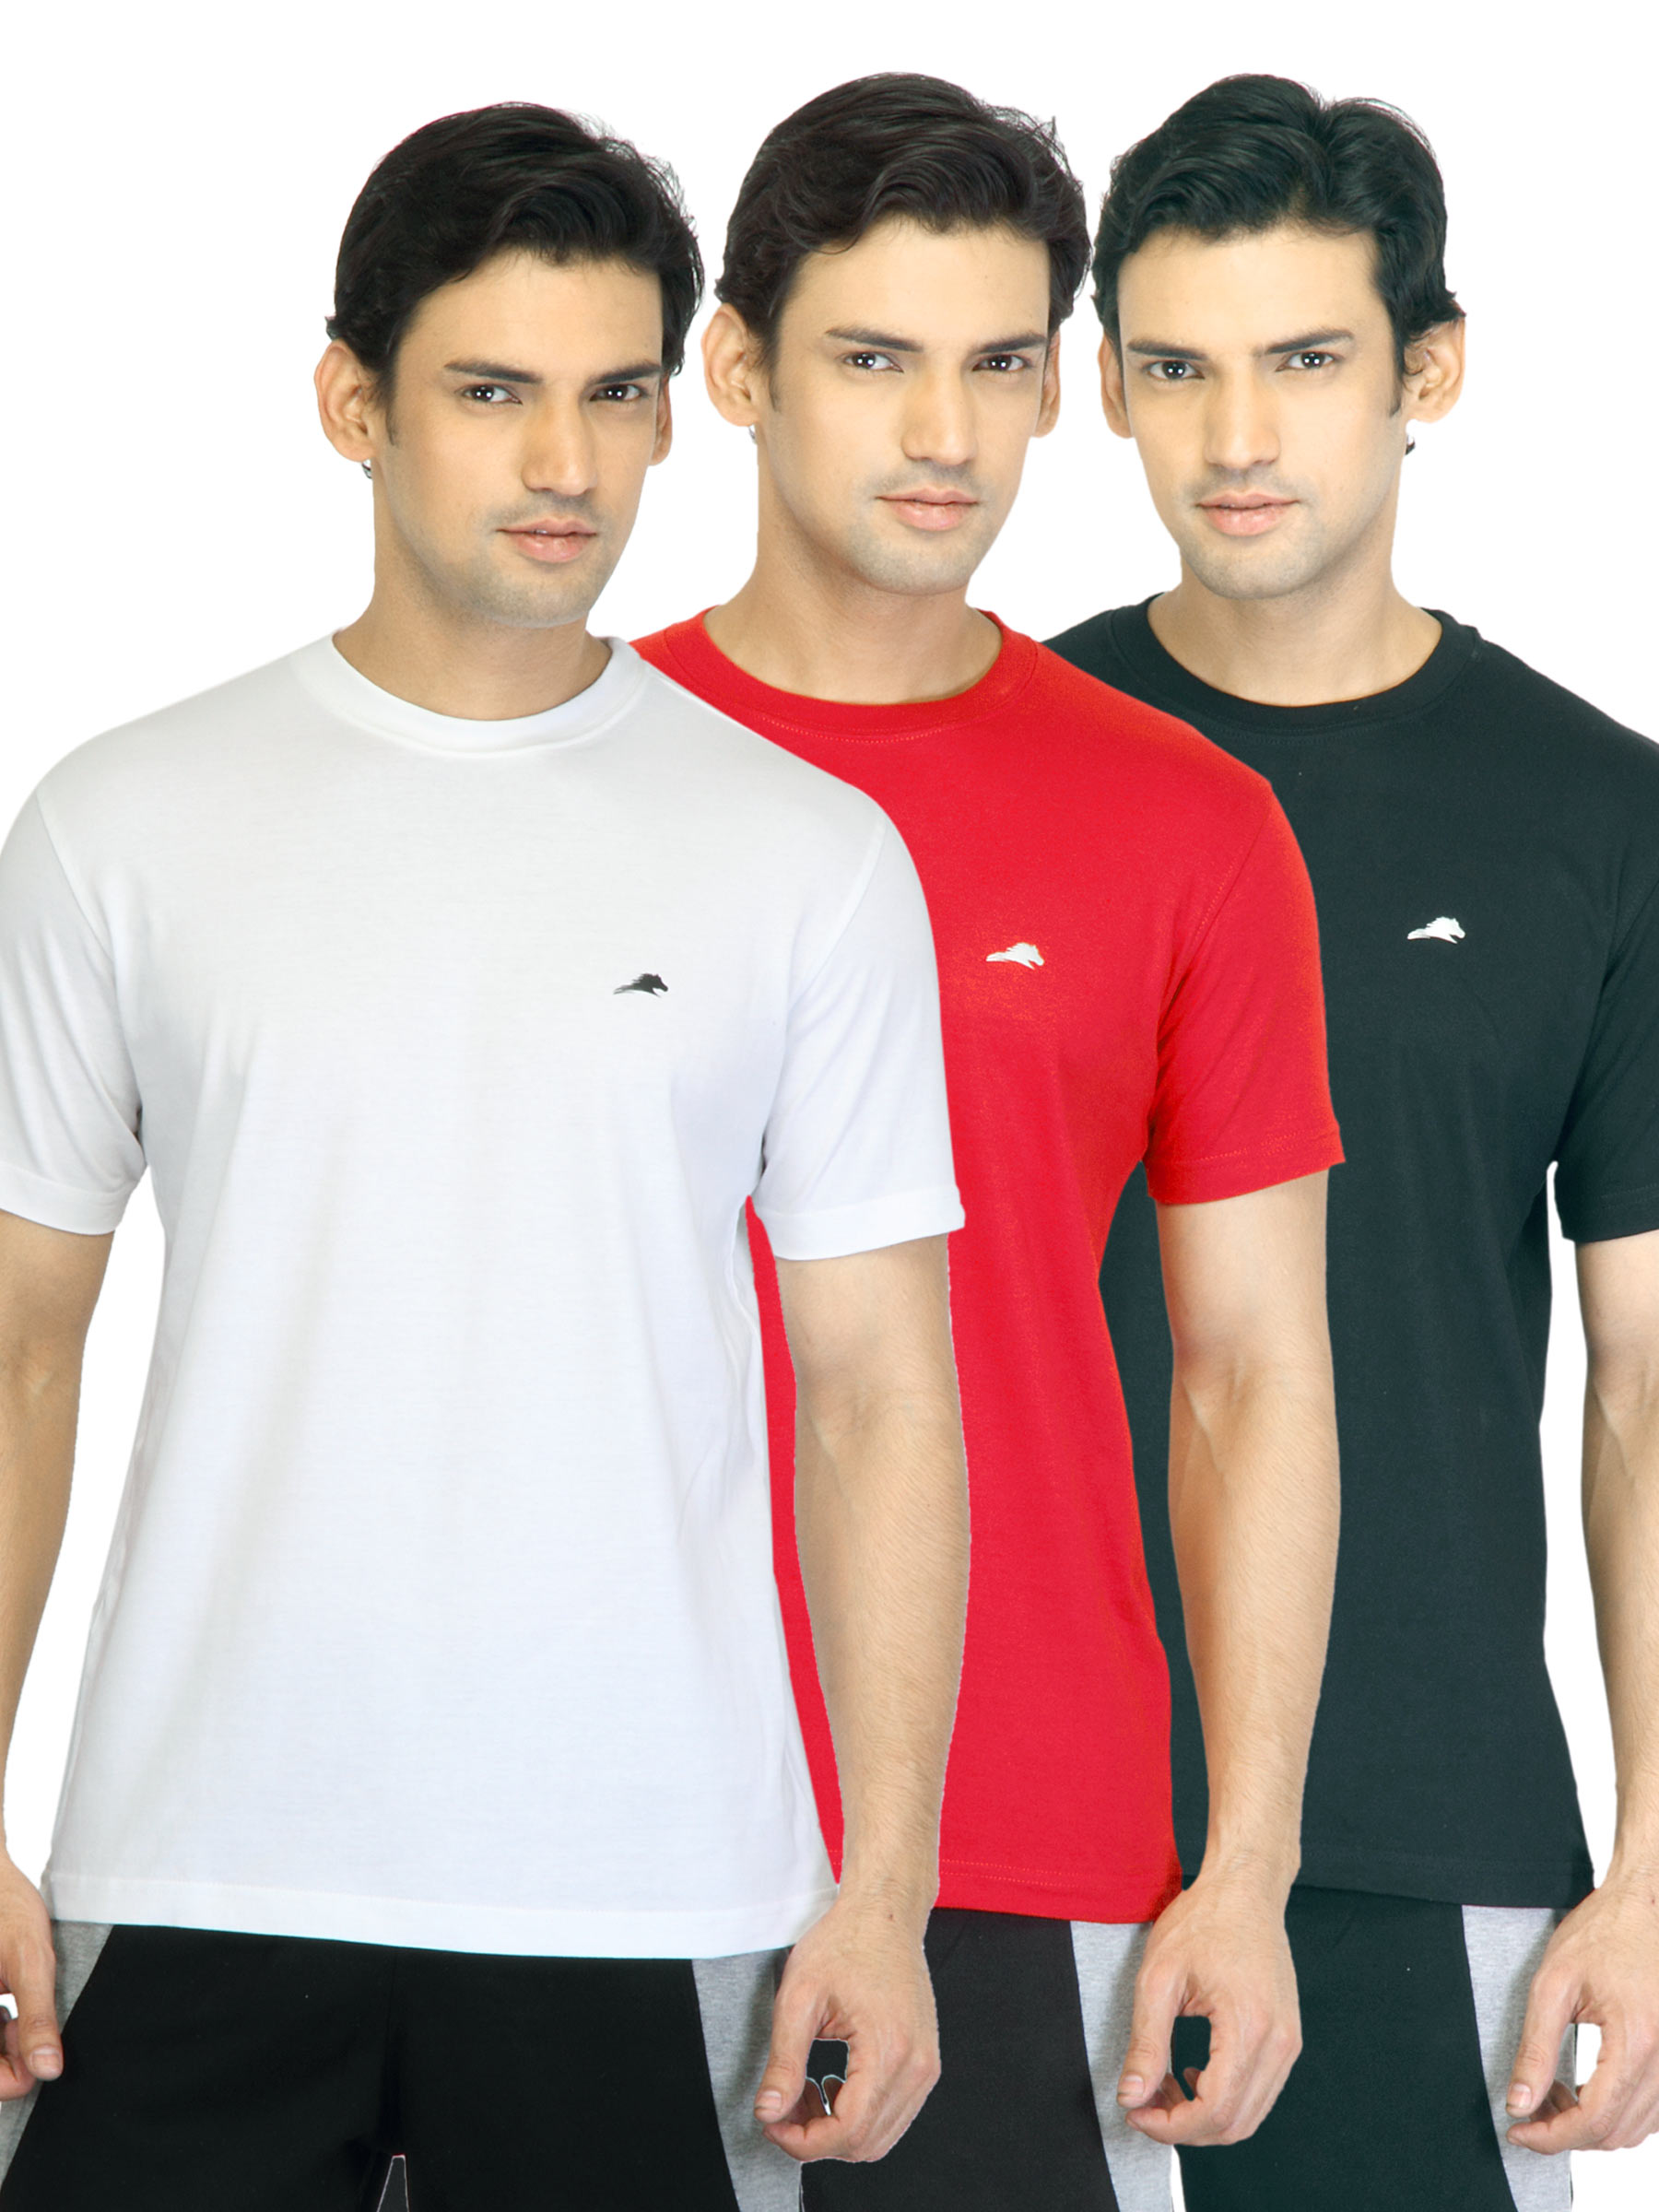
2go Active Gear USA Men Pack Of 3 T-shirt
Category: Apparel / Topwear / Tshirts
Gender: Men
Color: White
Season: Summer 2016
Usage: Casual